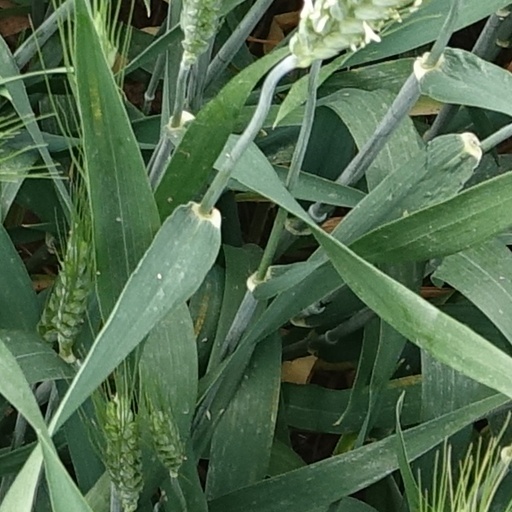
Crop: wheat